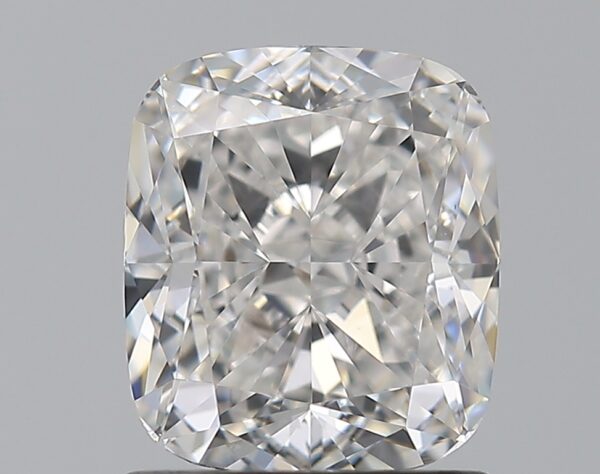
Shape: cushion
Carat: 1.5
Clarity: VS1
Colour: D
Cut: EX
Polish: EX
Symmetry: EX
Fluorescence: ST
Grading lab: GIA
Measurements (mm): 6.88 x 5.97 x 4.07